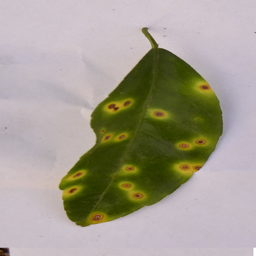
Plant part: leaf
Disease: canker